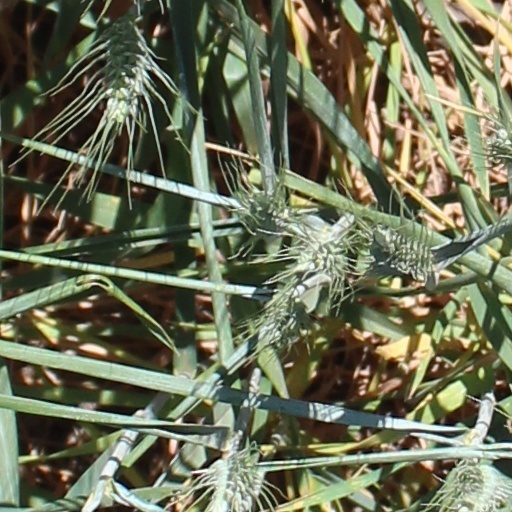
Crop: wheat